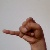
The image shows a hand gesture representing the letter 'J' in Indian Sign Language.